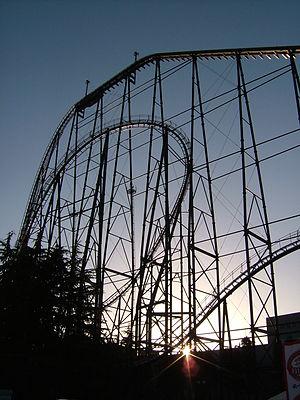
Fuji-Q Highland est un parc d'attractions situé à Fujiyoshida dans la Préfecture de Yamanashi au Japon.
Fujiyama est un parcours de montagnes russes en métal du parc d'attractions japonais Fuji-Q Highland.